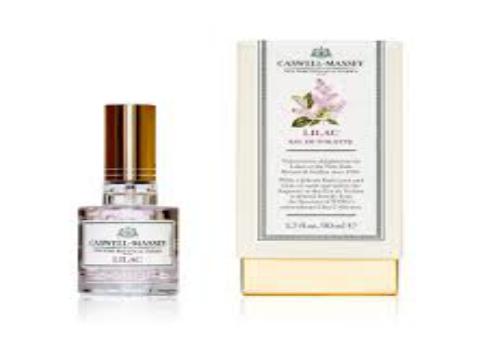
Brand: Caswell Massey
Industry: Necessities